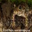
Label: frog